Iain Armitage

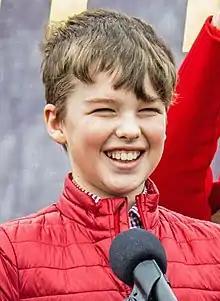
Armitage in 2020

Iain Armitage (born July 15, 2008) is an American actor. He is best known for his role as Sheldon Cooper in "Young Sheldon", a spin-off prequel to "The Big Bang Theory", from 2017 to 2024. He also played Ziggy Chapman in "Big Little Lies" (2017–2019) and voiced young Shaggy Rogers in "Scoob!" (2020) and Chase in "" (2021).